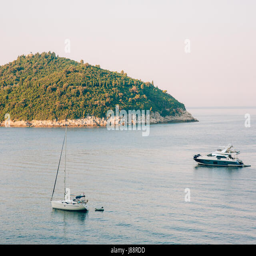
sailboat near the old town